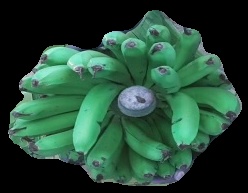
Variety: pachbale
Grade: grade2